Turoni

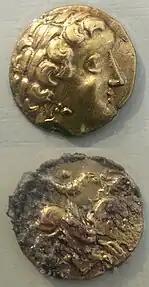

The Turoni or Turones were a Gallic tribe of dwelling in the later Touraine region during the Iron Age and the Roman period.